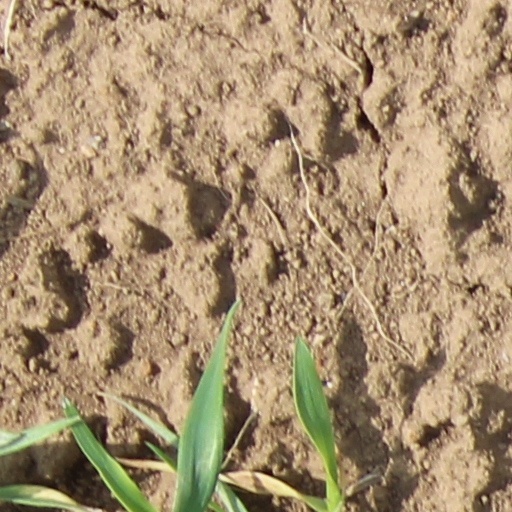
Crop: wheat